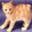
Label: cat